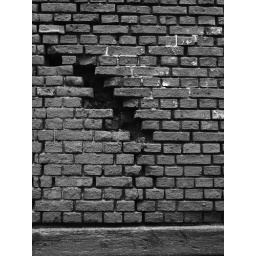
A crack in the wall right beside the road